Shambat Bridge

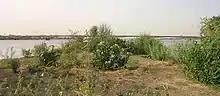
The view of the bridge from the confluence of White and Blue Nile from Tuti Island

The bridge was built from 1963 to 1966 by the Italian company Recchi. It was the first prestressed concrete bridge built abroad by an Italian company.